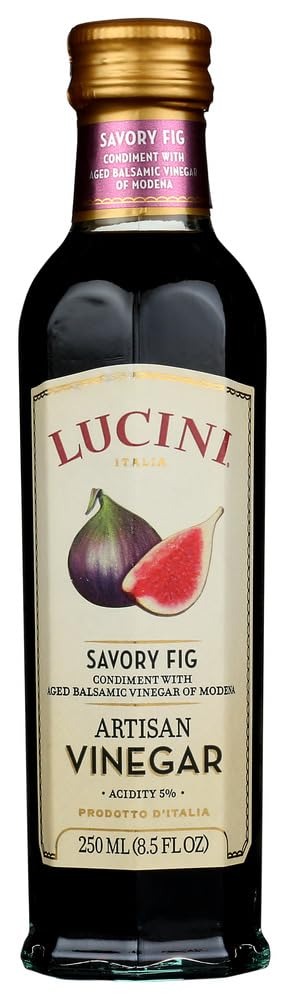
Item Name: Lucini Italia Savory Fig Balsamic Artisan Vinegar(6x8. 5 Oz)
Value: 6.0
Unit: Count

Price: 101.99